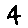
Label: 4